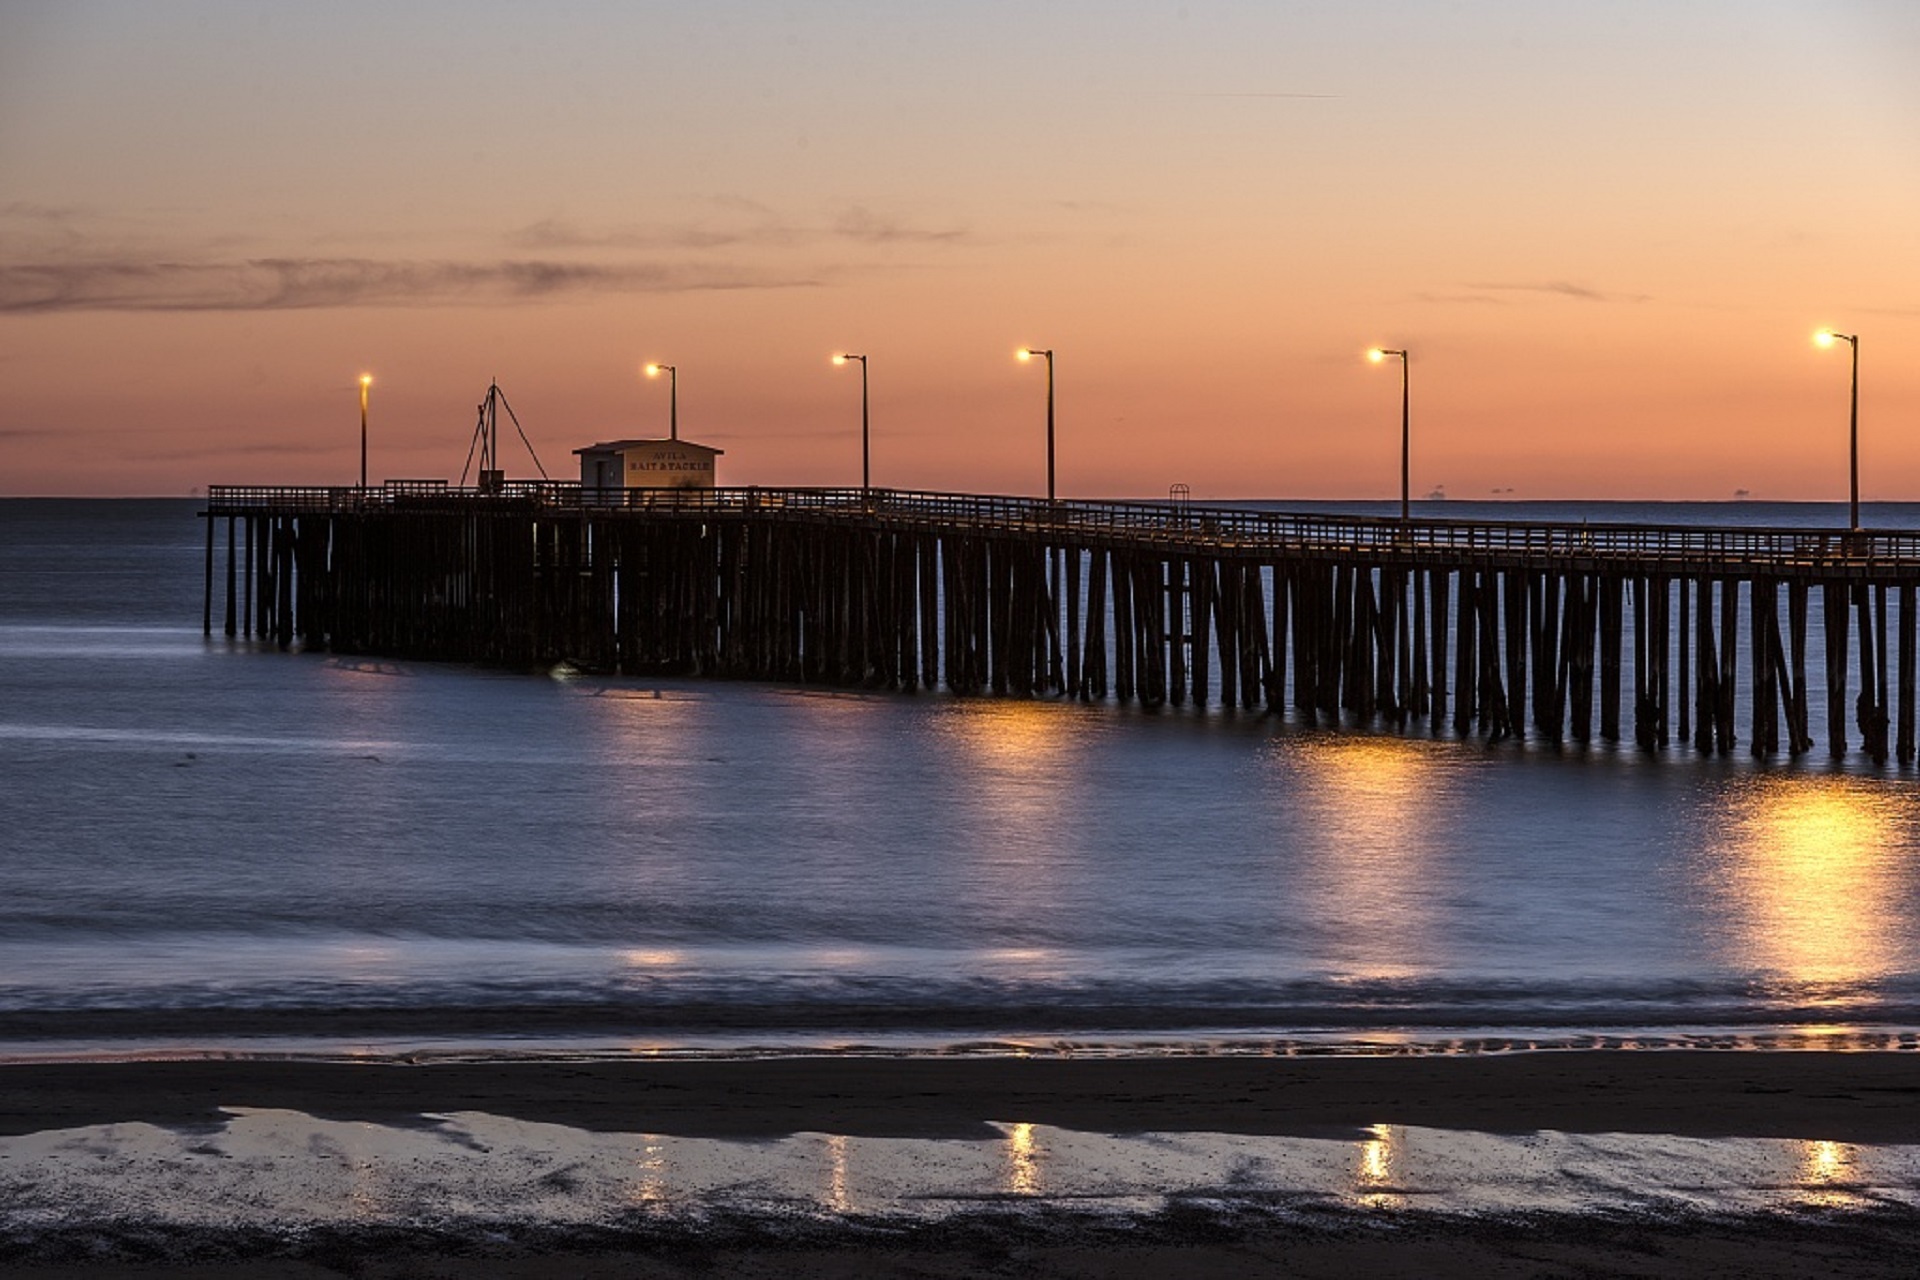
beach, sea, coast, water, outdoor, ocean, horizon, dock, sky, sunrise, sunset, bridge, morning, shore, wave, dawn, pier, coastline, dusk, evening, reflection, scenic, peaceful, seascape, usa, jetty, california, wooden, channel, breakwater, pismo beach, nonbuilding structure